Jimmy Stone

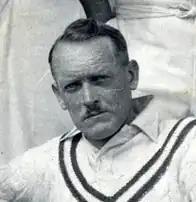

James Stone (29 November 1876 – 15 November 1942) was an English first-class cricketer and umpire. A batsman and wicket-keeper, he played for Hampshire and Glamorgan between 1900 and 1923, making over 300 first-class appearances, in which he scored over 10,000 runs and claimed over 400 dismissals as a wicket-keeper. He later stood as an umpire in nearly 240 matches between 1912 and 1934.